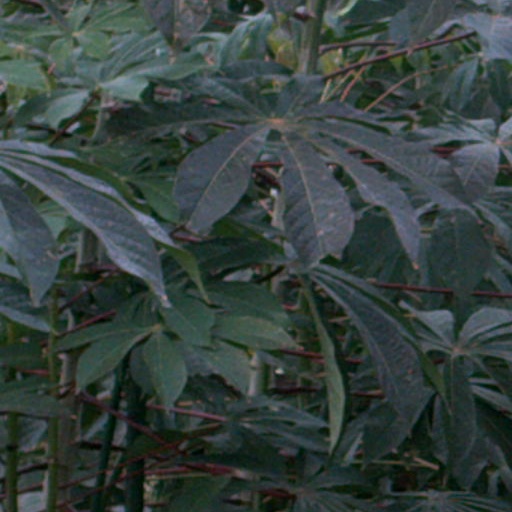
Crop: cassava